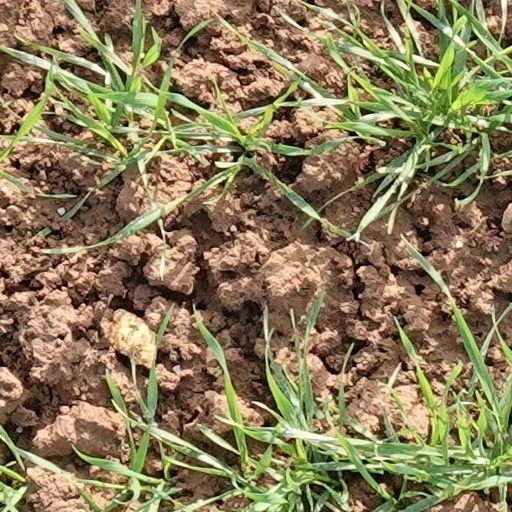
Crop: wheat